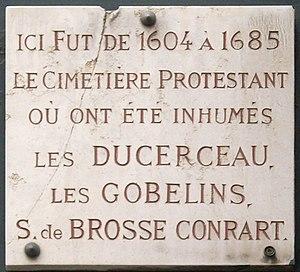
Plaque apposée au n° 30 de la rue des Saints-Pères, Paris 7e. «
Le cimetière des Saints-Pères également appelé cimetière de la Charité est un ancien cimetière qui était situé rue des Saints-Pères dans l'actuel 7ᵉ arrondissement de Paris.
La rue des Saints-Pères est une voie de Paris. Elle marque une partie de la limite entre le 6ᵉ et le 7ᵉ arrondissement auquel appartiennent les numéros pairs.